Stubenrauchbrücke (Treptow-Köpenick district)

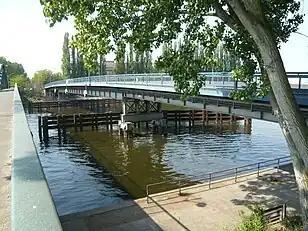
Makeshift bridge

Allied bombing at the end of World War II severely damaged the bridge by hitting the central and northern openings. Despite the damage, Soviet pioneers built a makeshift bridge over the northern span in 1945, and straightening work was carried out on the steel structure, allowing the bridge to remain in use during this period. After the war, the destruction of the Treskow Bridge resulted in the absence of a streetcar connection between Ober- and Niederschöneweide. To address this, streetcar tracks were laid across the Stubenrauchbrücke in 1947, although they were later removed in 1951 following the reconstruction of the Treskow Bridge. With the Treskow Bridge repaired, comprehensive restoration work was undertaken on the Stubenrauchbrücke, largely restoring its original appearance by 1959. Additionally, the operation of the industrial railroad across the bridge was discontinued at this time, leaving only car traffic to use the bridge. In 1969, the operating track was abandoned, and since 1971, north-south car traffic has been permanently diverted over the Stubenrauchbrücke. However, over the subsequent decades, traffic congestion in this area continued to increase.